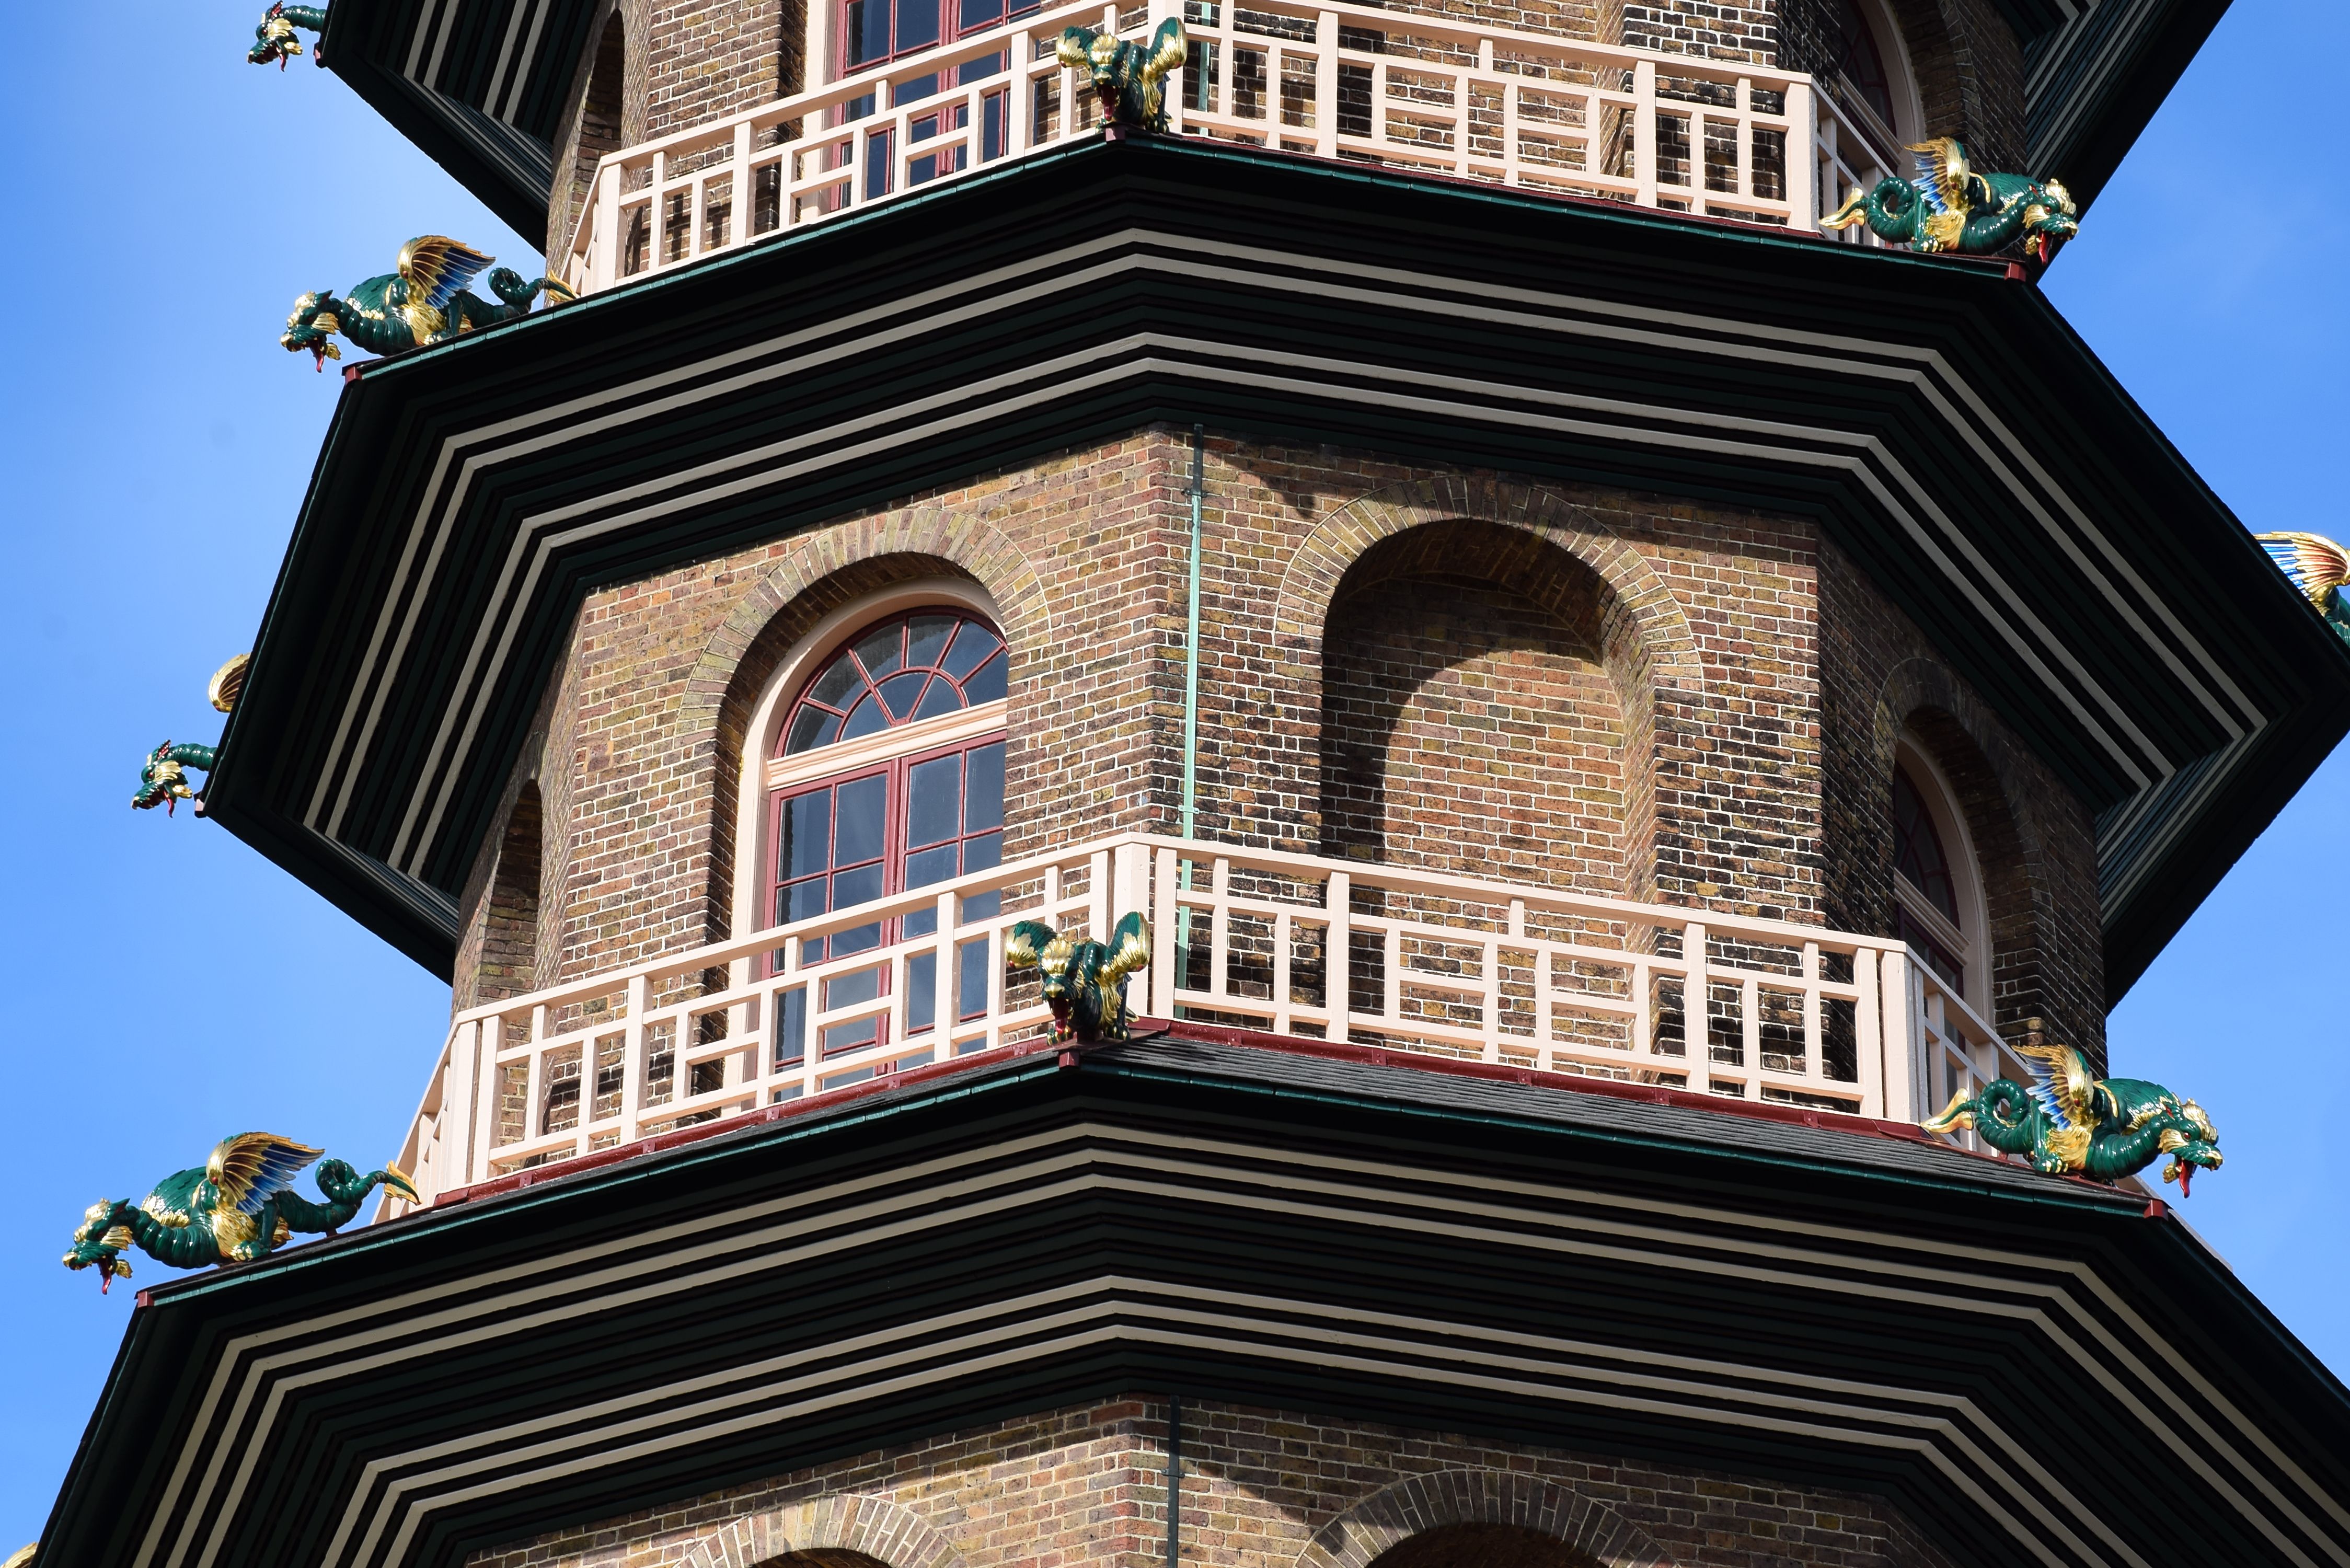
Tower with Dragon Ornaments
A tall tower made of brown bricks. There are arched windows with red frames, and a light colored railing around the edge. The roof has black and white layers, and colorful dragon statues at each corner. The sky is clear and blue, and the sun is shining brightly.
A low-angle shot, where the camera is pointed upward toward the tower. This makes the tower look tall and great, showing the details of the dragon statues, roof, and arched windows from below. The lighting in the image is bright, showing it was taken on a sunny day with a clear blue sky in the background. Shadows are sharp, highlighting the depth and texture of the architecture.
Labels: Brick, Architecture, Building, Monastery, Handrail, Window, Animal, Bird, Plant, City, Person, Clock Tower, Tower, Arch, Urban, Housing, Railing, House, Roof, Balcony, Spire, Sky
Camera: NIKON CORPORATION NIKON D5300
Lens: 18-140mm f/3.5-5.6, AF-S DX Nikkor 18-140mm f/3.5-5.6G ED VR
Aperture: F13
Exposure: 1/100 sec
ISO: 100
Focal length: 75.0 mm